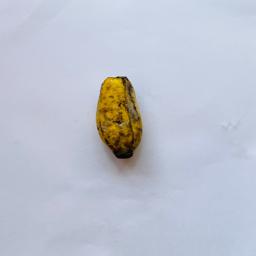
Banana variety: Sabri Kola